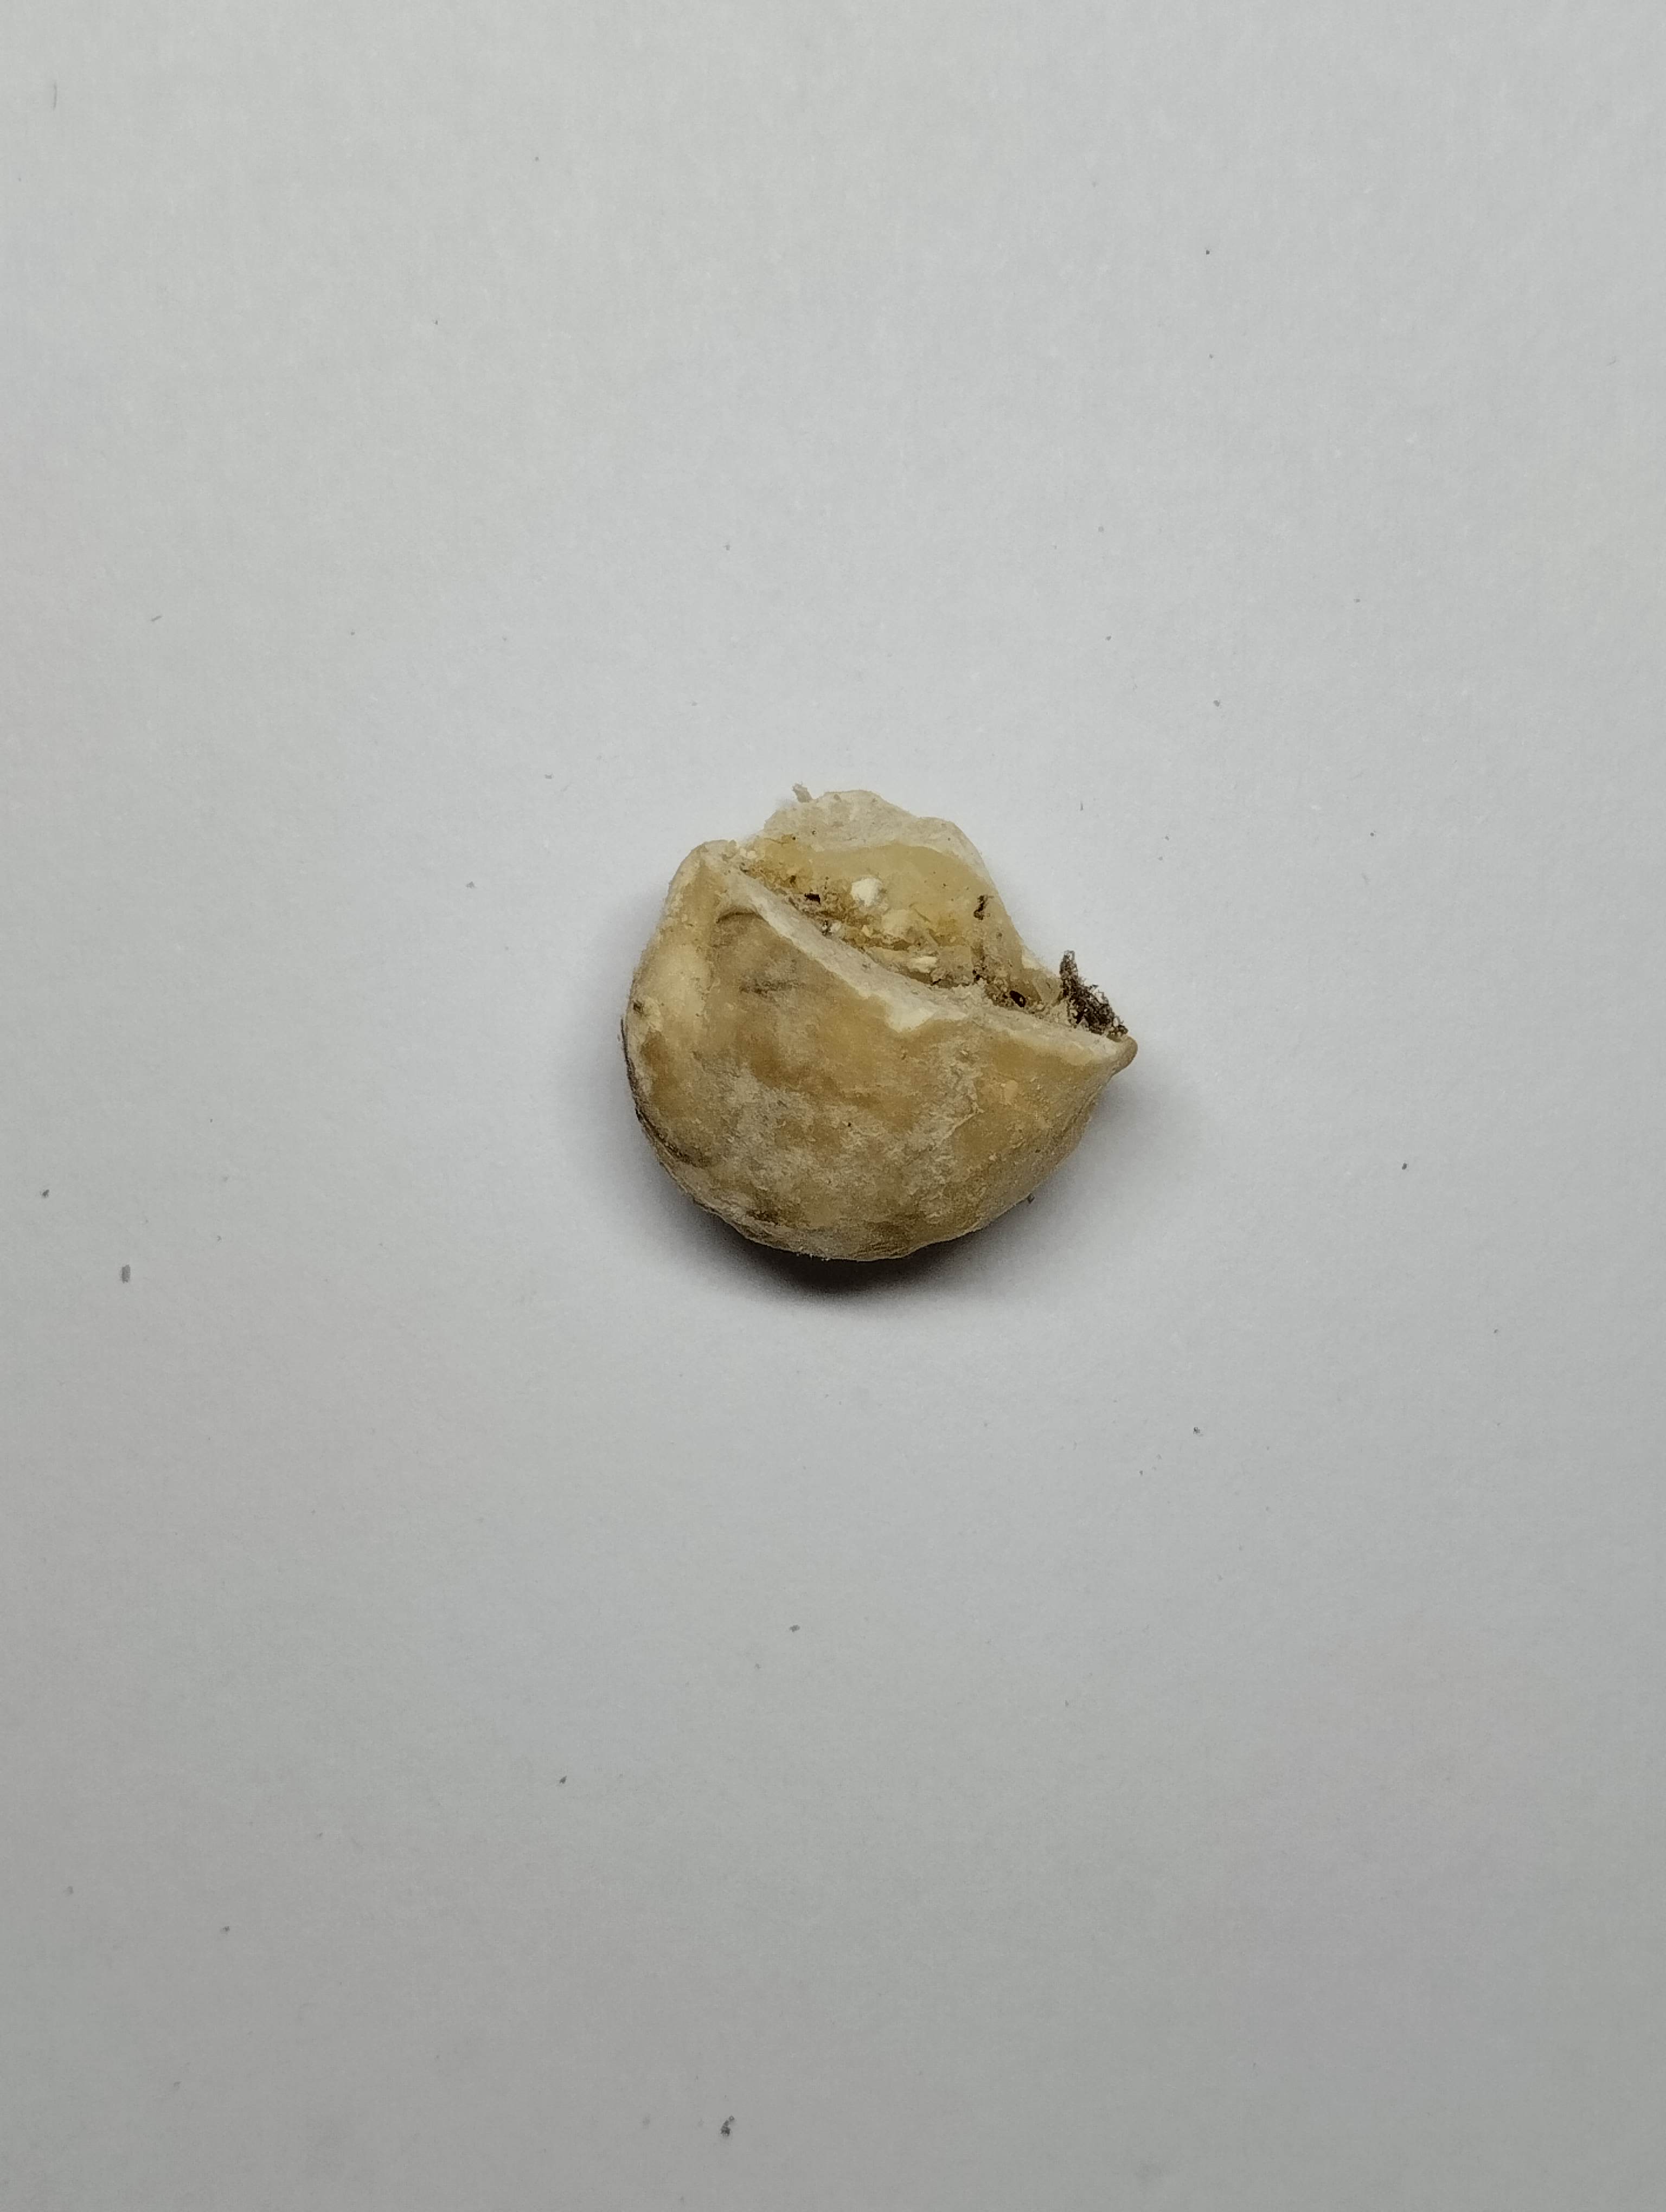
Label: rusak (damaged seed)